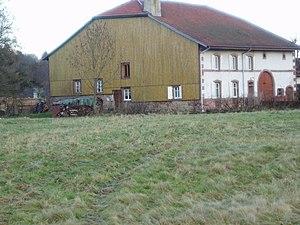
Ferme des Vosges gréseuses à demi-croupe, vallée de la Meurthe.
L’habitat lorrain dont l’aire s’étend au-delà de la région lorraine se définit dans les grandes lignes par la prédominance du village-rue composé de maisons blocs plus ou moins jointives. L’organisation interne de la maison unifaîtière se fait par des travées souvent profondes perpendiculaires à la rue. La cuisine dans la travée habitation occupe une place centrale comme lieu de vie spontané et comme espace distributeur vers les autres pièces. La maison d’esprit lorrain offre généralement le mur gouttereau côté rue de sorte que les ouvertures permettent de lire la façade travée par travée.